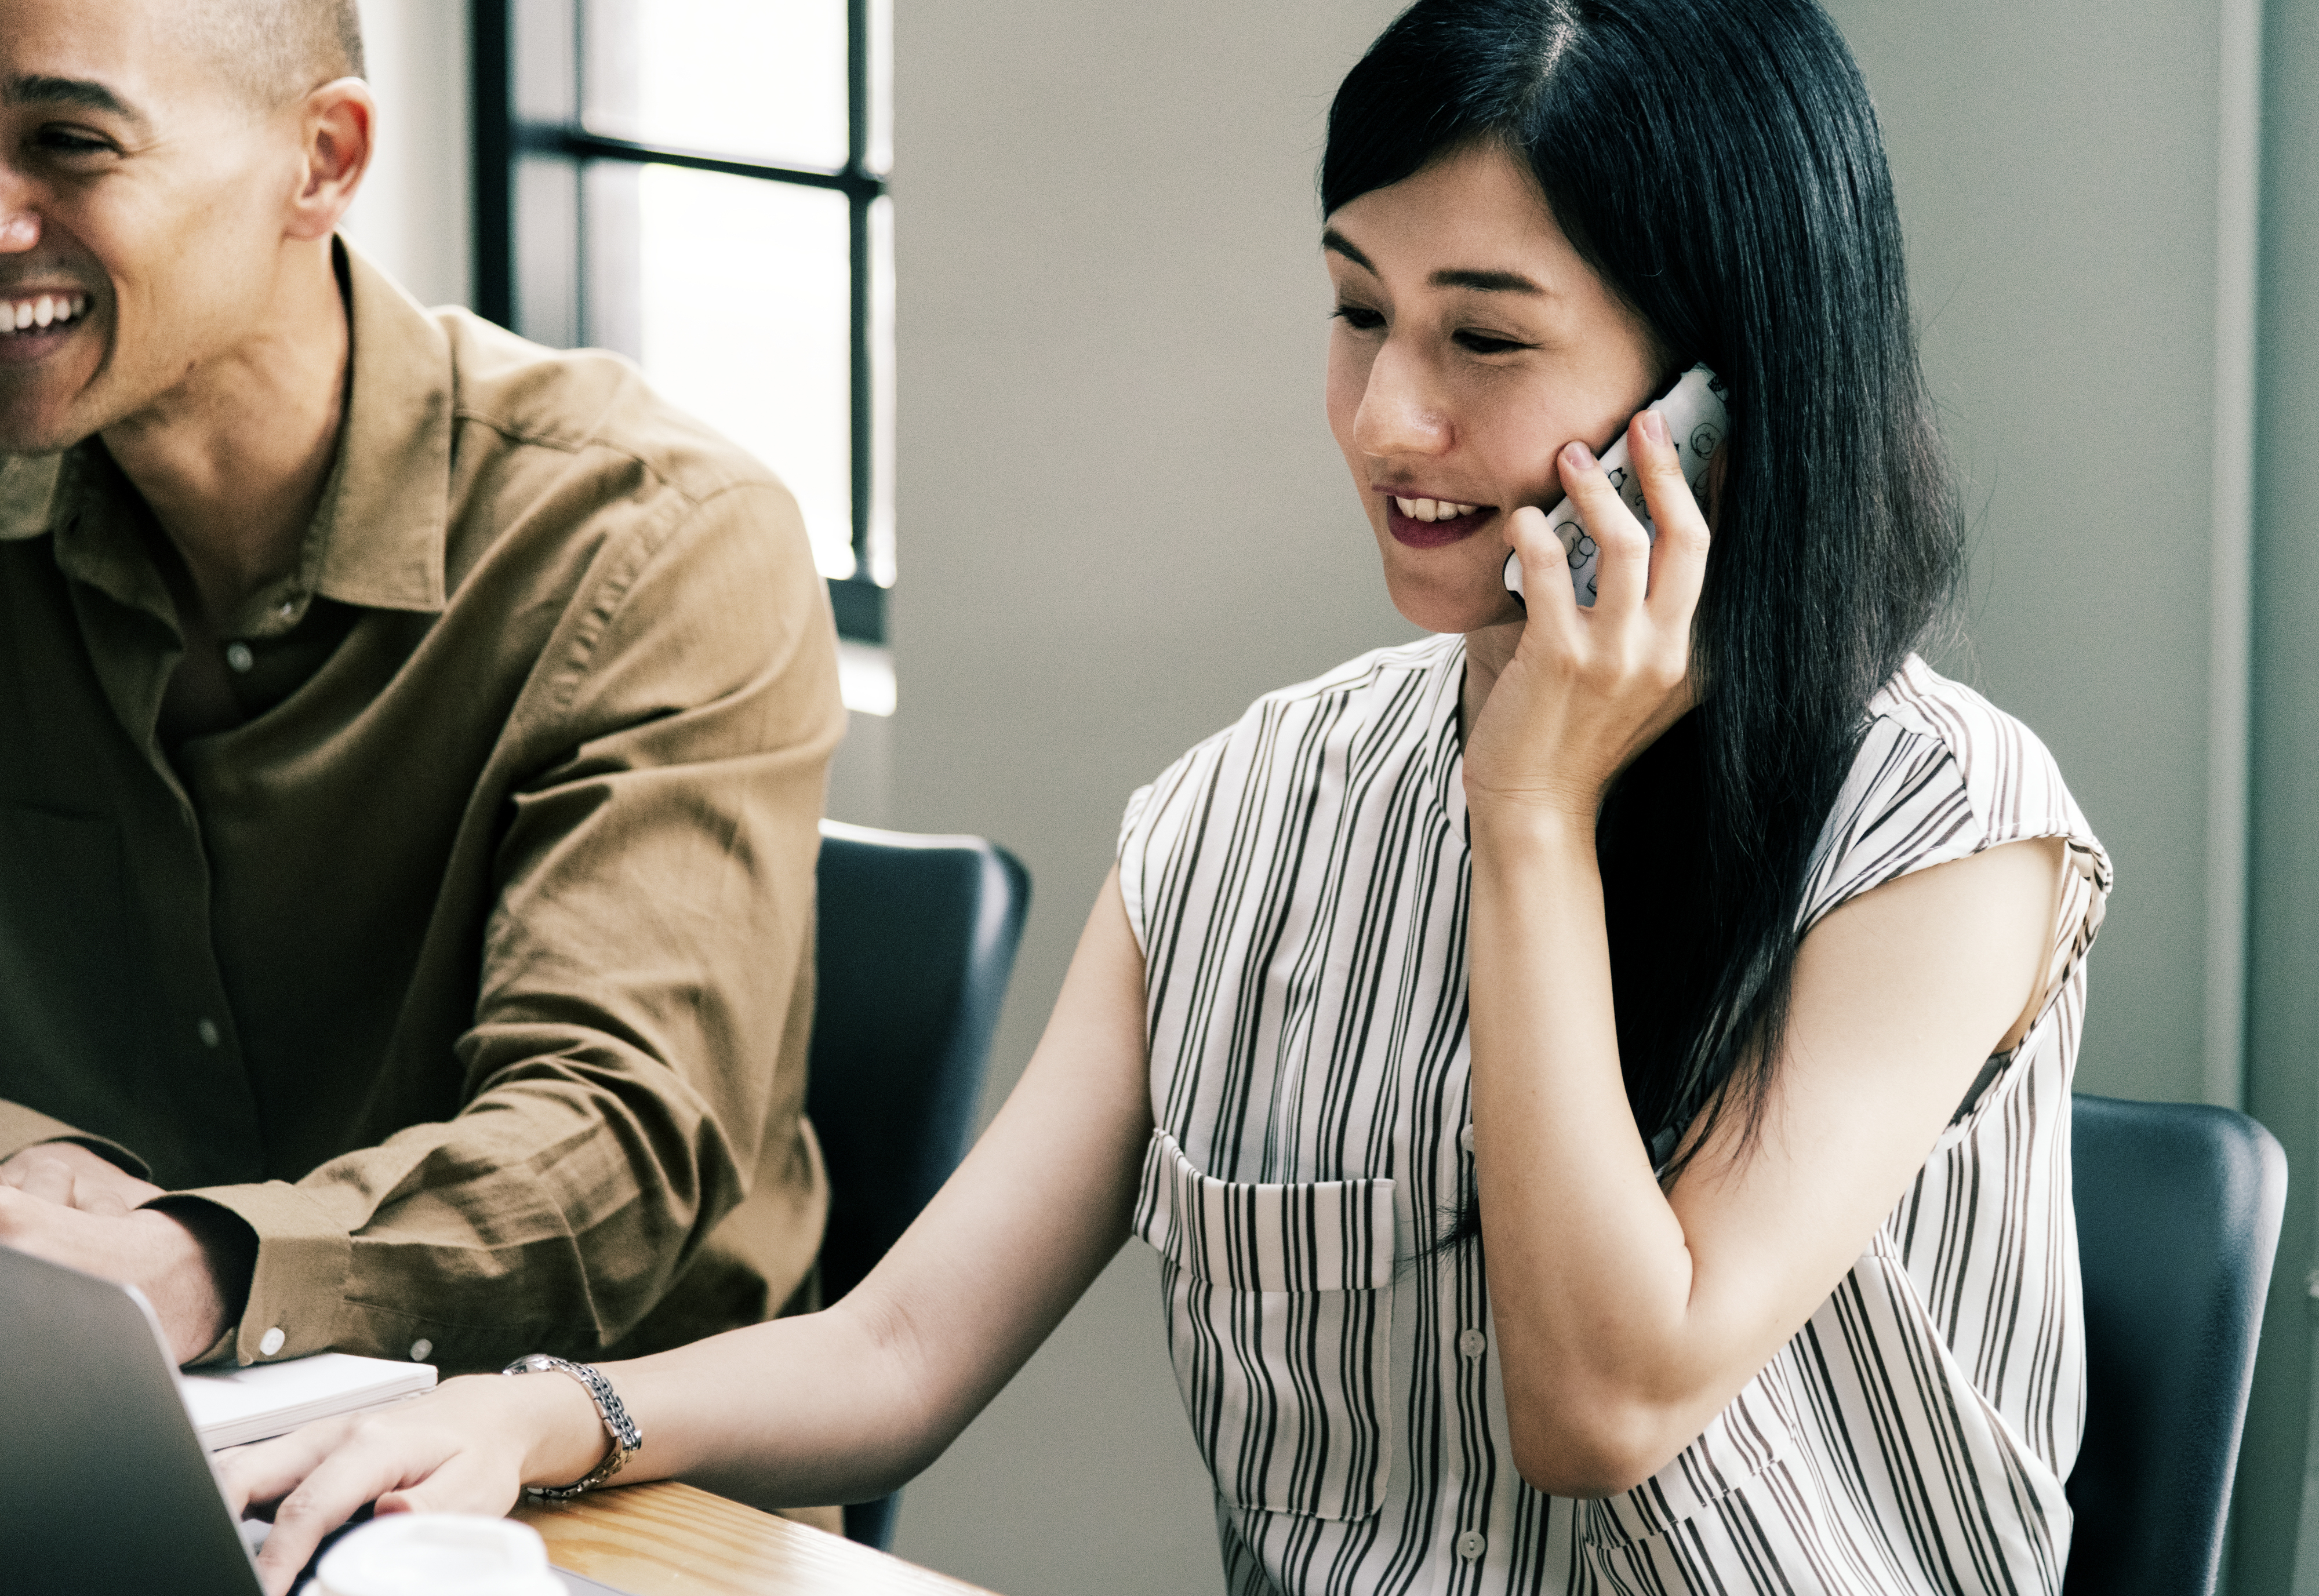
asia, asian, beautiful, call, calling, cellphone, communication, community, connecting, connection, conversation, data, device, digital, electronic, ethnicity, gadget, global, information, innovation, internet, japan, japanese, man, media, mobile, network, networking, online, phone, pretty, sharing, smartphone, smiling, social, startup, talking, technology, telephone, together, togetherness, wireless, woman, girl, business, student, white collar worker, job